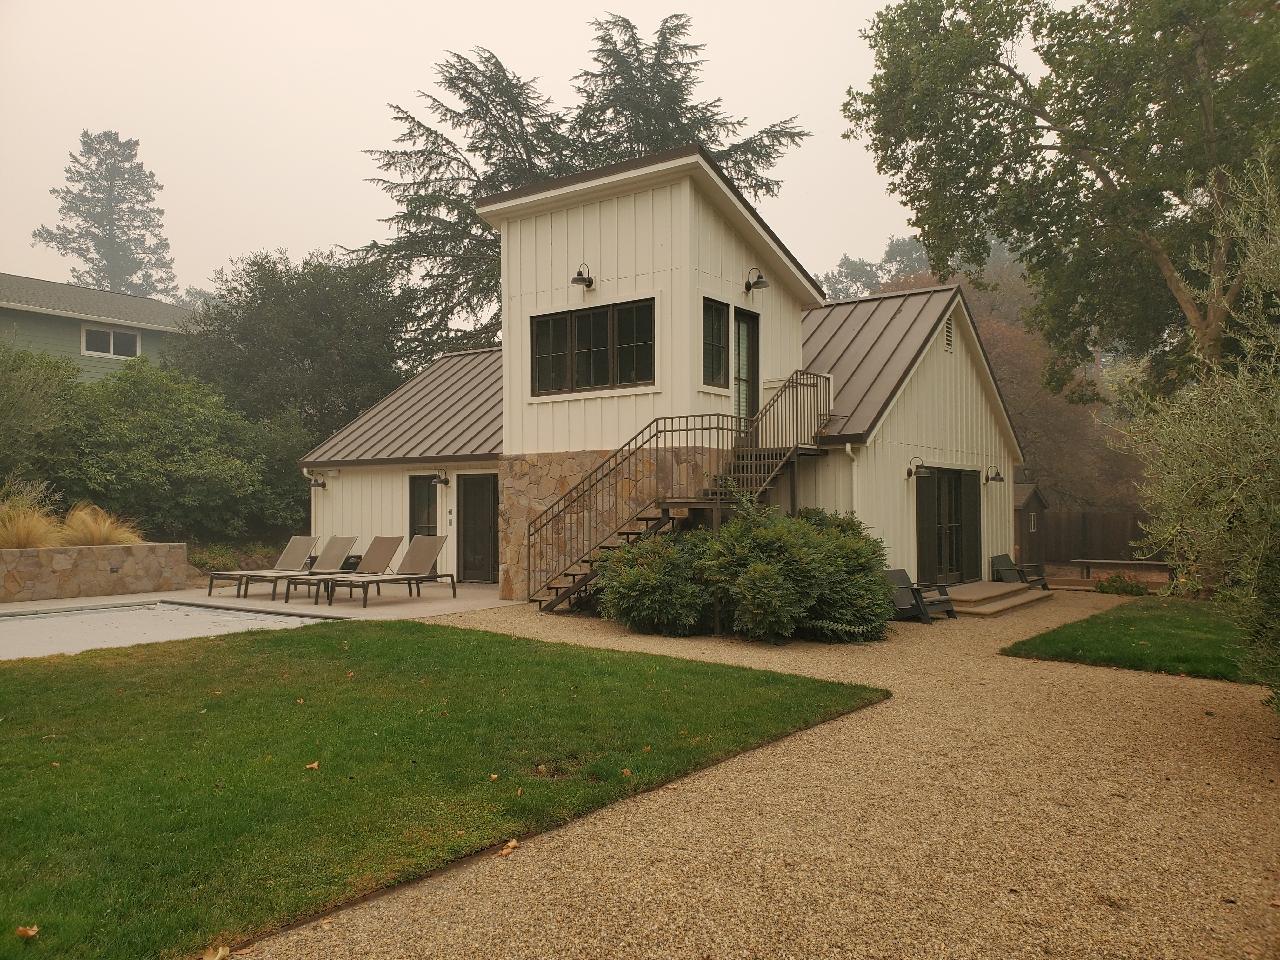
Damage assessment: no_damage